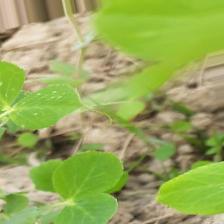
Label: Powdery Mildew